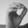
ASL letter: O